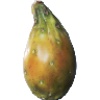
Label: Cactus fruit 1